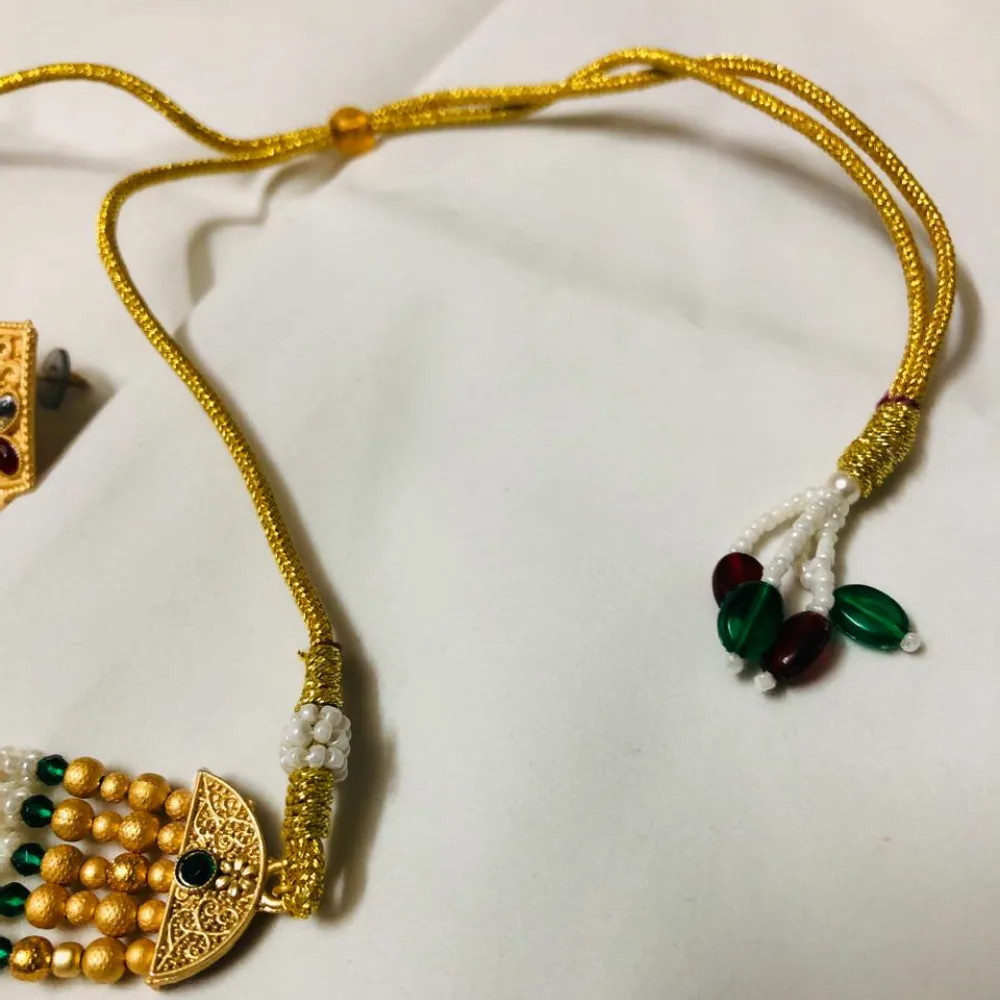
Anant Enterprise Traditional Indian Choker Nacklace Set | Handmade Bridal Jewelry with Glass Beads | Trendy Fashion Accessory | Antique Finish Necklace & Earrings
Type: Necklaces
Brand: ANANT ENTERPRISE
Price: Rs. 299
 Product Description: Add a touch of elegance and tradition to your wardrobe with this stunning Handmade Choker Set, a perfect blend of craftsmanship and style. Designed for women who love unique jewelry, this set includes a beautifully handcrafted choker necklace and matching earrings. Features: Exquisite Design: Made with intricate detailing and high-quality materials, this choker set is ideal for weddings, parties, and festive occasions. Handmade Craftsmanship: Each piece is meticulously handcrafted, ensuring a unique and premium finish that stands out. Comfortable Fit: Lightweight and adjustable, the necklace ensures a snug yet comfortable fit for all-day wear. Versatile Style: Pair it with traditional sarees, lehengas, or even modern outfits for a statement look. Perfect Gift: Comes in an elegant packaging, making it an ideal gift for birthdays, anniversaries, or special occasions.
Features: Included Components :- Pack of 1 Chokor Set With Earrings.,Material type :- Metal,Chain type :- Rope,Item type name :- Chokor Set
Included: Pack-of-1-Chokor-Nacklace-set-With-Earring